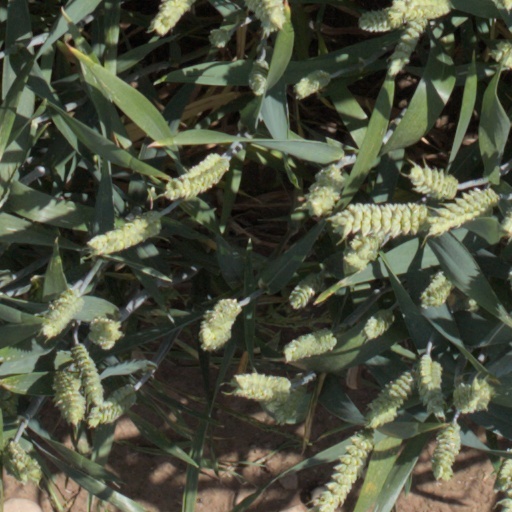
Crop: wheat